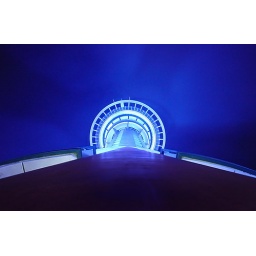
columns in blue